Women in punk rock

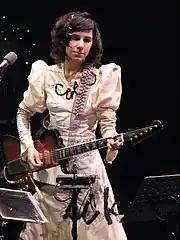
PJ Harvey in 2007

Lydia Lunch (born 1959) is a US punk rock and no wave singer. Her career was established with the founding of Teenage Jesus and the Jerks in collaboration with James Chance. In the mid-1980s she formed Widowspeak, a recording and publishing company.